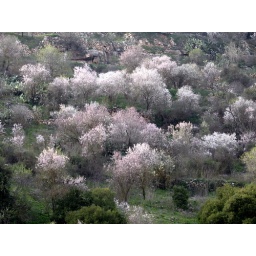
a grove of almond trees (shkediot) in sataf, near jerusalem - the first tree to blossom after the winter